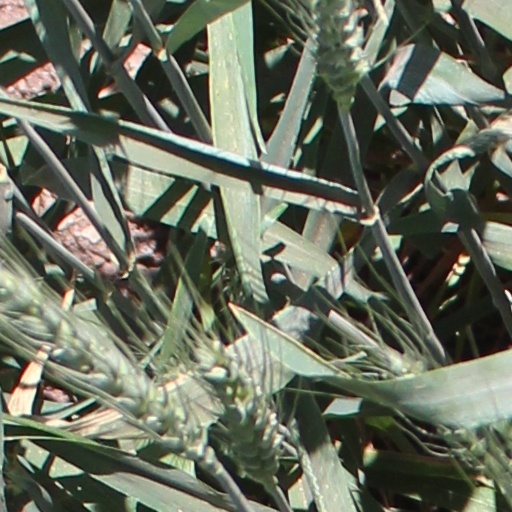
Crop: wheat